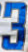
Number: 3